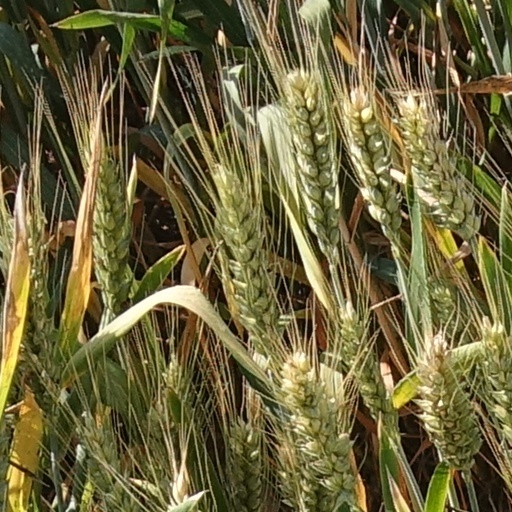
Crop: wheat